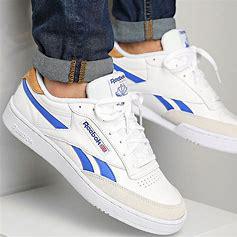
Brand: Reebok
Model: Club C Revenge